Windy City Riot (2025)

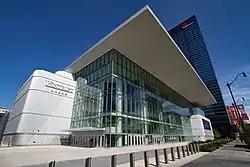
The event was held at the Wintrust Arena in Chicago, Illinois.

In October 2019, NJPW announced their expansion into the United States with their new American division, New Japan Pro-Wrestling of America (NJoA). On July 31, 2020, NJPW announced a new weekly series titled "NJPW Strong"; the series would be produced by NJoA. On January 30, 2023, NJPW announced that all of the promotion's future American events would be branded under the "Strong" name. NJoA PPVs have since aired under the "NJPW Strong Live" banner, and are later shown as part of the "NJPW Strong on Demand" series.